Movement to reopen the transatlantic slave trade to the United States

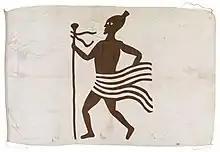
Even though the U.S. was no longer legally receiving transatlantic or transcaribbean slave ships after 1808, the trade continued to Brazil and Cuba; the British Royal Navy captured this slave trader's flag in the 1860s

The movement to reopen the transatlantic slave trade was an 1850s American campaign by white Southerners, many of them future Confederates, to repeal the 1808 Act Prohibiting Importation of Slaves and restart the transatlantic slave trade. Due to their foundational role in the Southern economy, and in part due to rampant speculation, slaves had become very expensive. Advocates for restarting slave imports hoped to drive down prices by increasing supply, making slave ownership more accessible to those outside the planter class, and making individual slaves cheaper and more disposable, in the hopes that it would secure the political future of slavery in the United States.